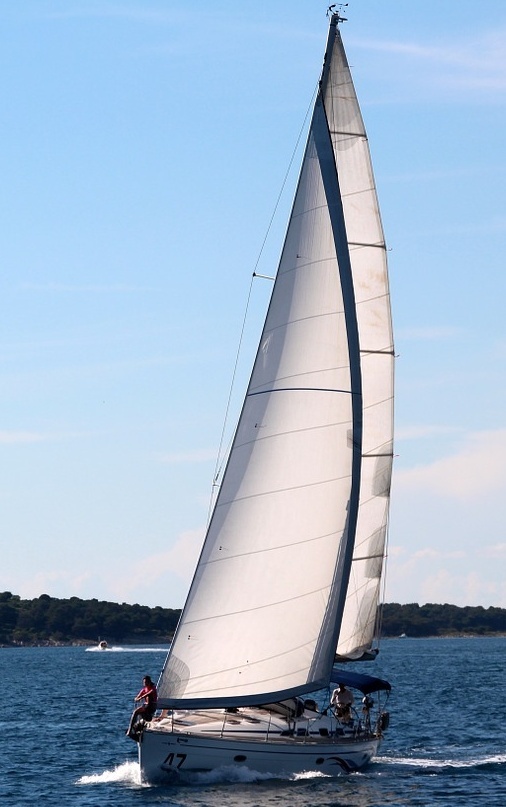
Vehicle type: Ships